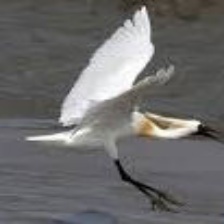
Species: BLACK FACED SPOONBILL
Scientific name: PLATALEA MINOR
ImageNet parent category: spoonbill